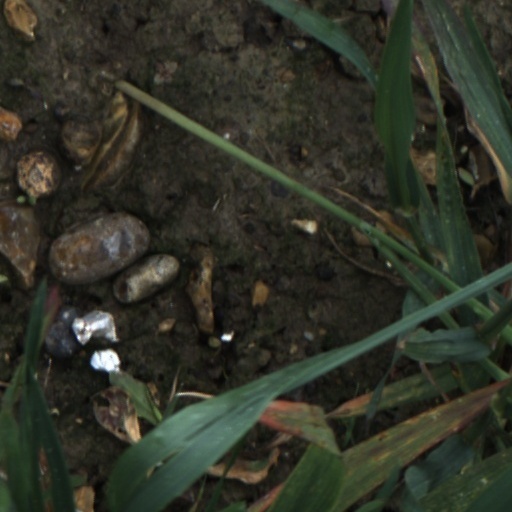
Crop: wheat